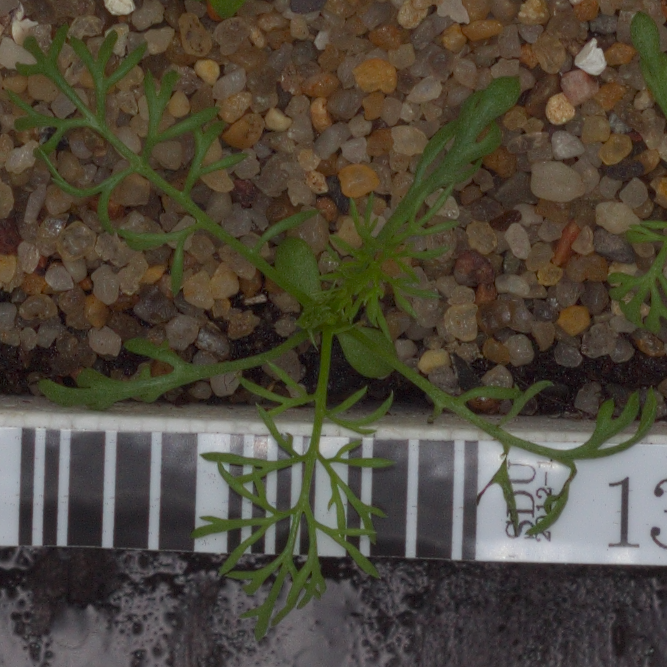
Label: scentless_mayweed